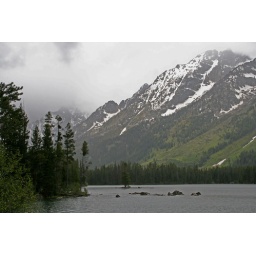
We did not see much blue sky while in Grand Teton National Park, but the scenery was still inspiring.